Thomas Baines

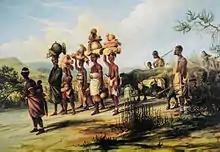
"Kaffirs having made their fortunes leaving the Colony", 1848

In 1855 Baines joined Augustus Gregory's 1855–1857 Royal Geographical Society sponsored expedition across northern Australia as official artist and storekeeper. The expedition's purpose was to explore the Victoria River district in the north-west and to evaluate the entire northern area of Australia in terms of its suitability for colonial settlement. His association with the North Australian Expedition was the highpoint of his career, and he was warmly commended for his contribution to it, to the extent that Mount Baines and the Baines River were named in his honour.